Phase space

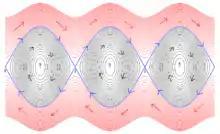
Time-series flow in phase space specified by the differential equation of a pendulum. The "X" axis corresponds to the pendulum's position, and the "Y" axis its speed.

In quantum mechanics, the coordinates "p" and "q" of phase space normally become Hermitian operators in a Hilbert space.